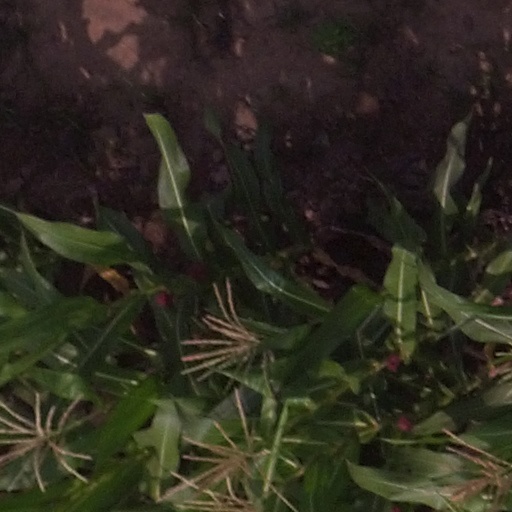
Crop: maize; corn